Camarillo, California

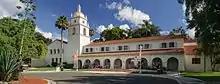
The former Camarillo State Hospital serves as the campus of California State University, Channel Islands.

The 2010 United States Census reported that Camarillo had a population of 65,201. The population density was . The racial makeup of Camarillo was 48,947 (75.1%) White, 1,216 (1.9%) African American, 397 (0.6%) Native American, 6,633 (10.2%) Asian, 116 (0.2%) Pacific Islander, 4,774 (7.3%) from other races, and 3,118 (4.8%) from two or more races. Hispanic or Latino of any race were 14,958 persons (22.9%).